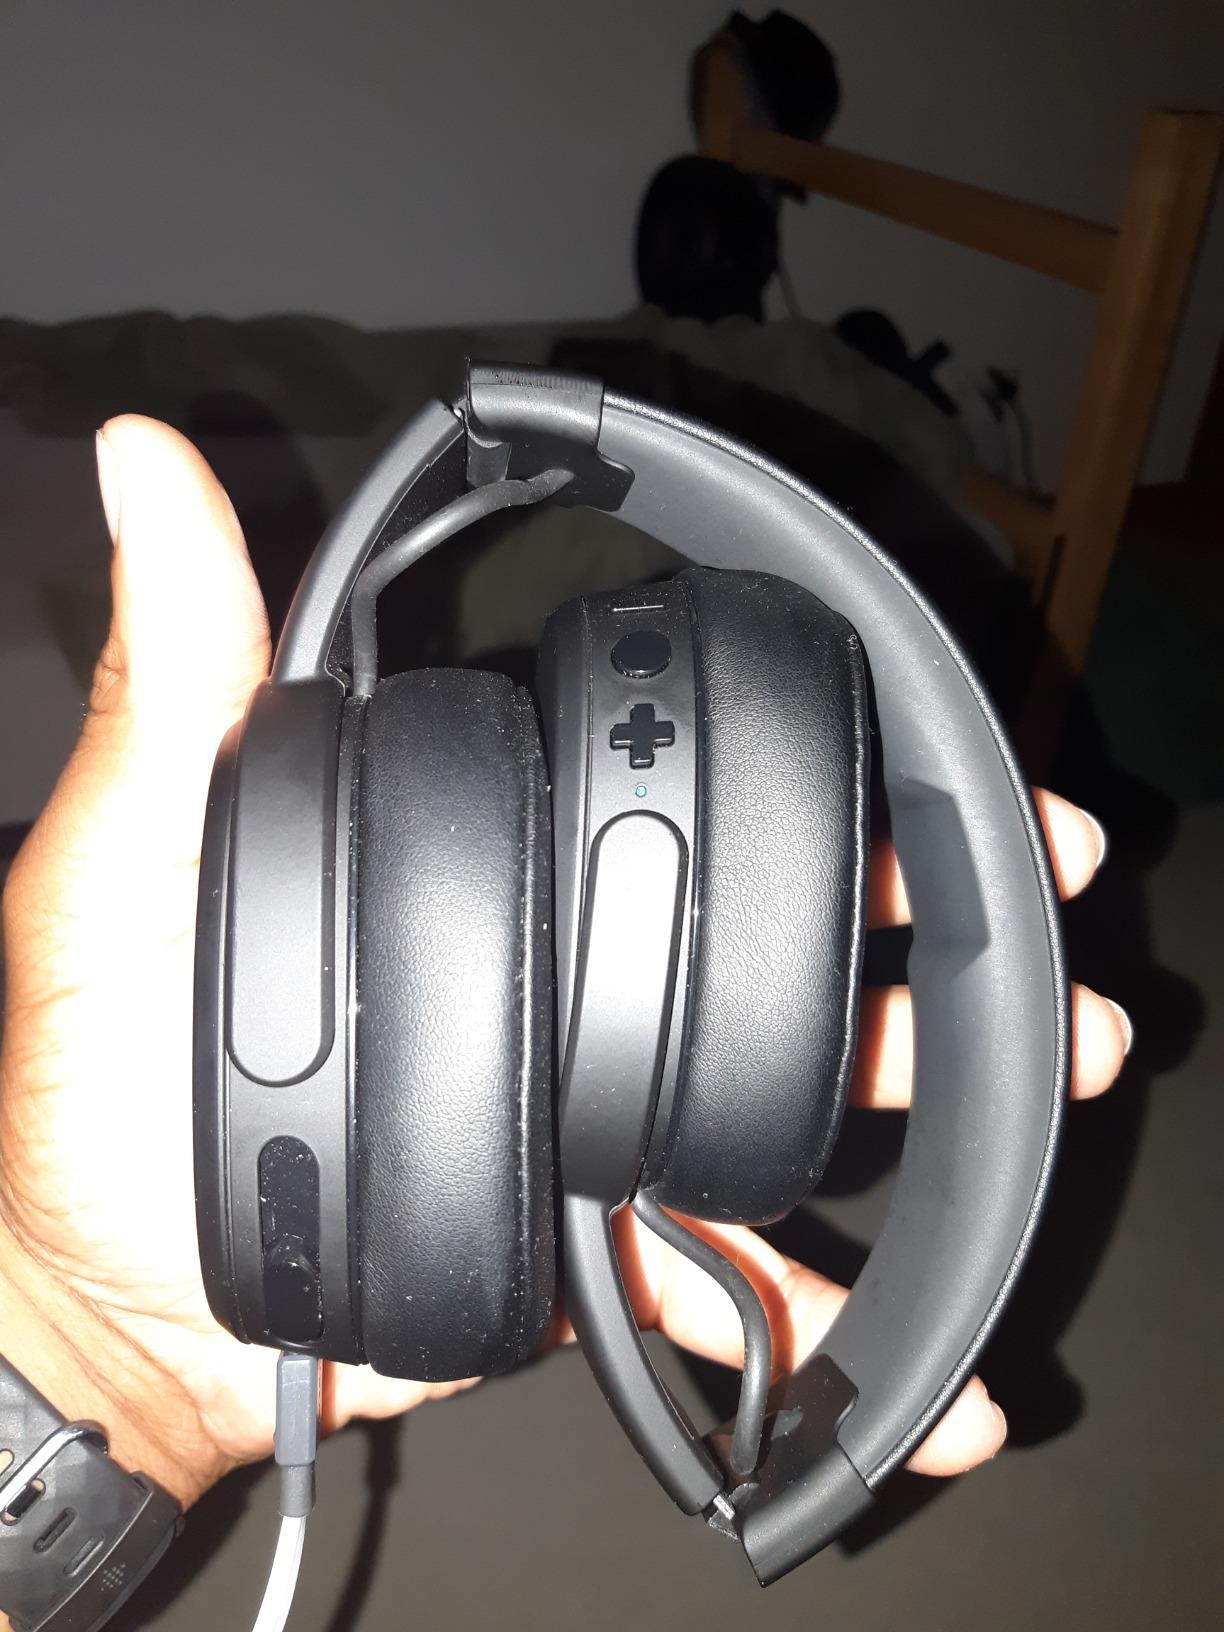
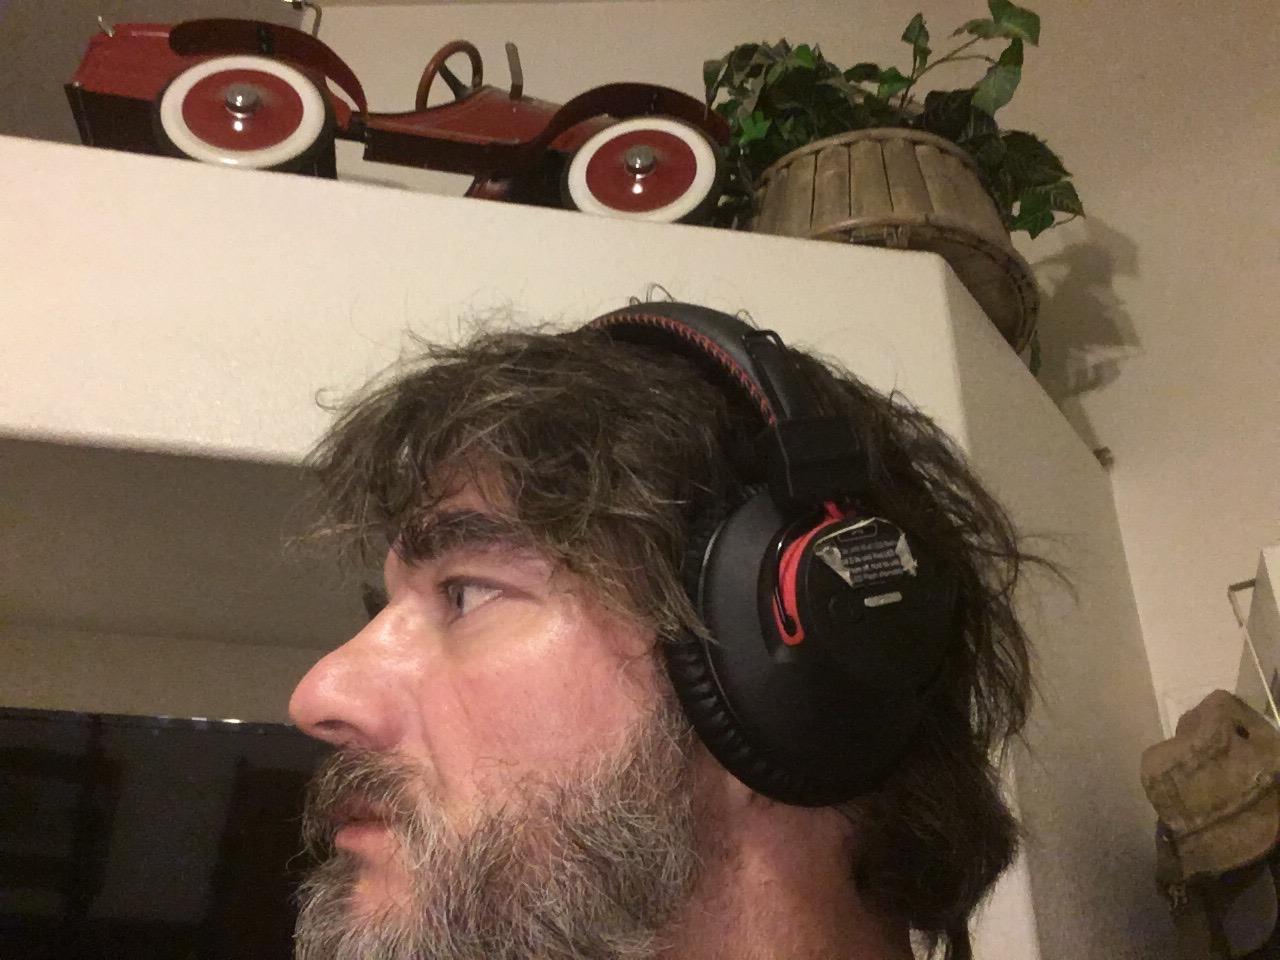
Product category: headphones
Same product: no